Paraceratherium

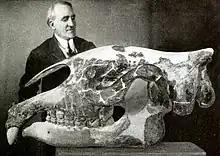
Preparator Otto Falkenbach with "P. transouralicum" skull (AMNH 18650), formerly assigned to "B. grangeri."

In 1922, the American explorer Roy Chapman Andrews led a well-documented expedition to China and Mongolia sponsored by the American Museum of Natural History. Various indricothere remains were found in formations of the Mongolian Gobi Desert, including the legs of a specimen standing in an upright position, indicating that it had died while trapped in quicksand, as well as a very complete skull. These remains became the basis of "Baluchitherium grangeri", named by Osborn in 1923.